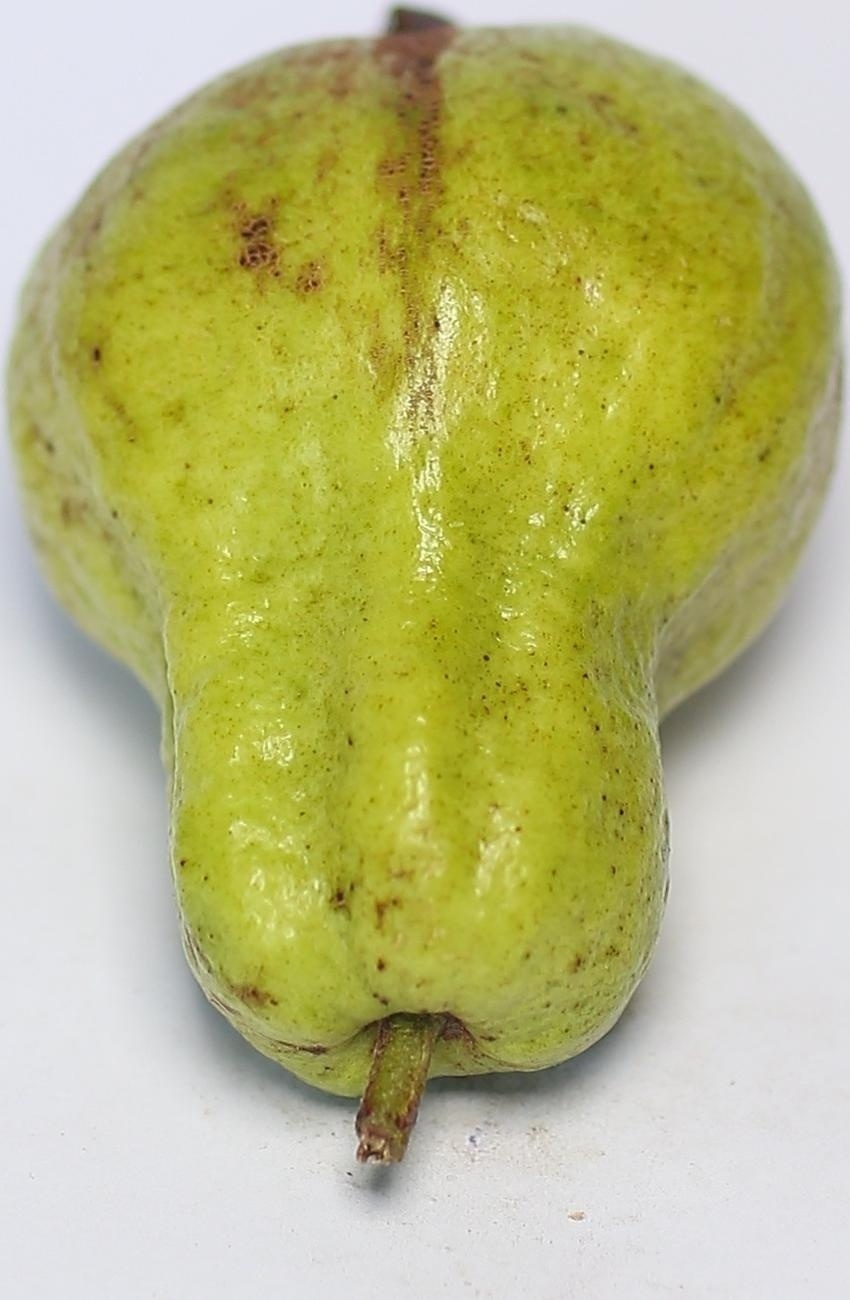
Maturity: mature-green
Variety: local-sindhi